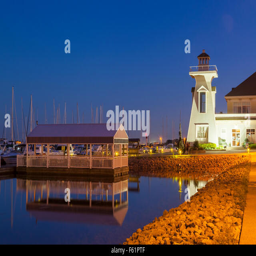
a covered dock and an ornamental lighthouse at dusk .